Tolman electronic parameter

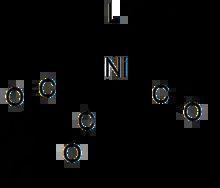
The A "stretch" mode of Ni(CO)L used to determine the TEP of L.

The Tolman electronic parameter (TEP) is a measure of the electron donating or withdrawing ability of a ligand. It is determined by measuring the frequency of the A C-O vibrational mode (ν(CO)) of a (pseudo)-C symmetric complex, [LNi(CO)] by infrared spectroscopy, where L is the ligand of interest. [LNi(CO)] was chosen as the model compound because such complexes are readily prepared from tetracarbonylnickel(0). The shift in ν(CO) is used to infer the electronic properties of a ligand, which can aid in understanding its behavior in other complexes. The analysis was introduced by Chadwick A. Tolman.